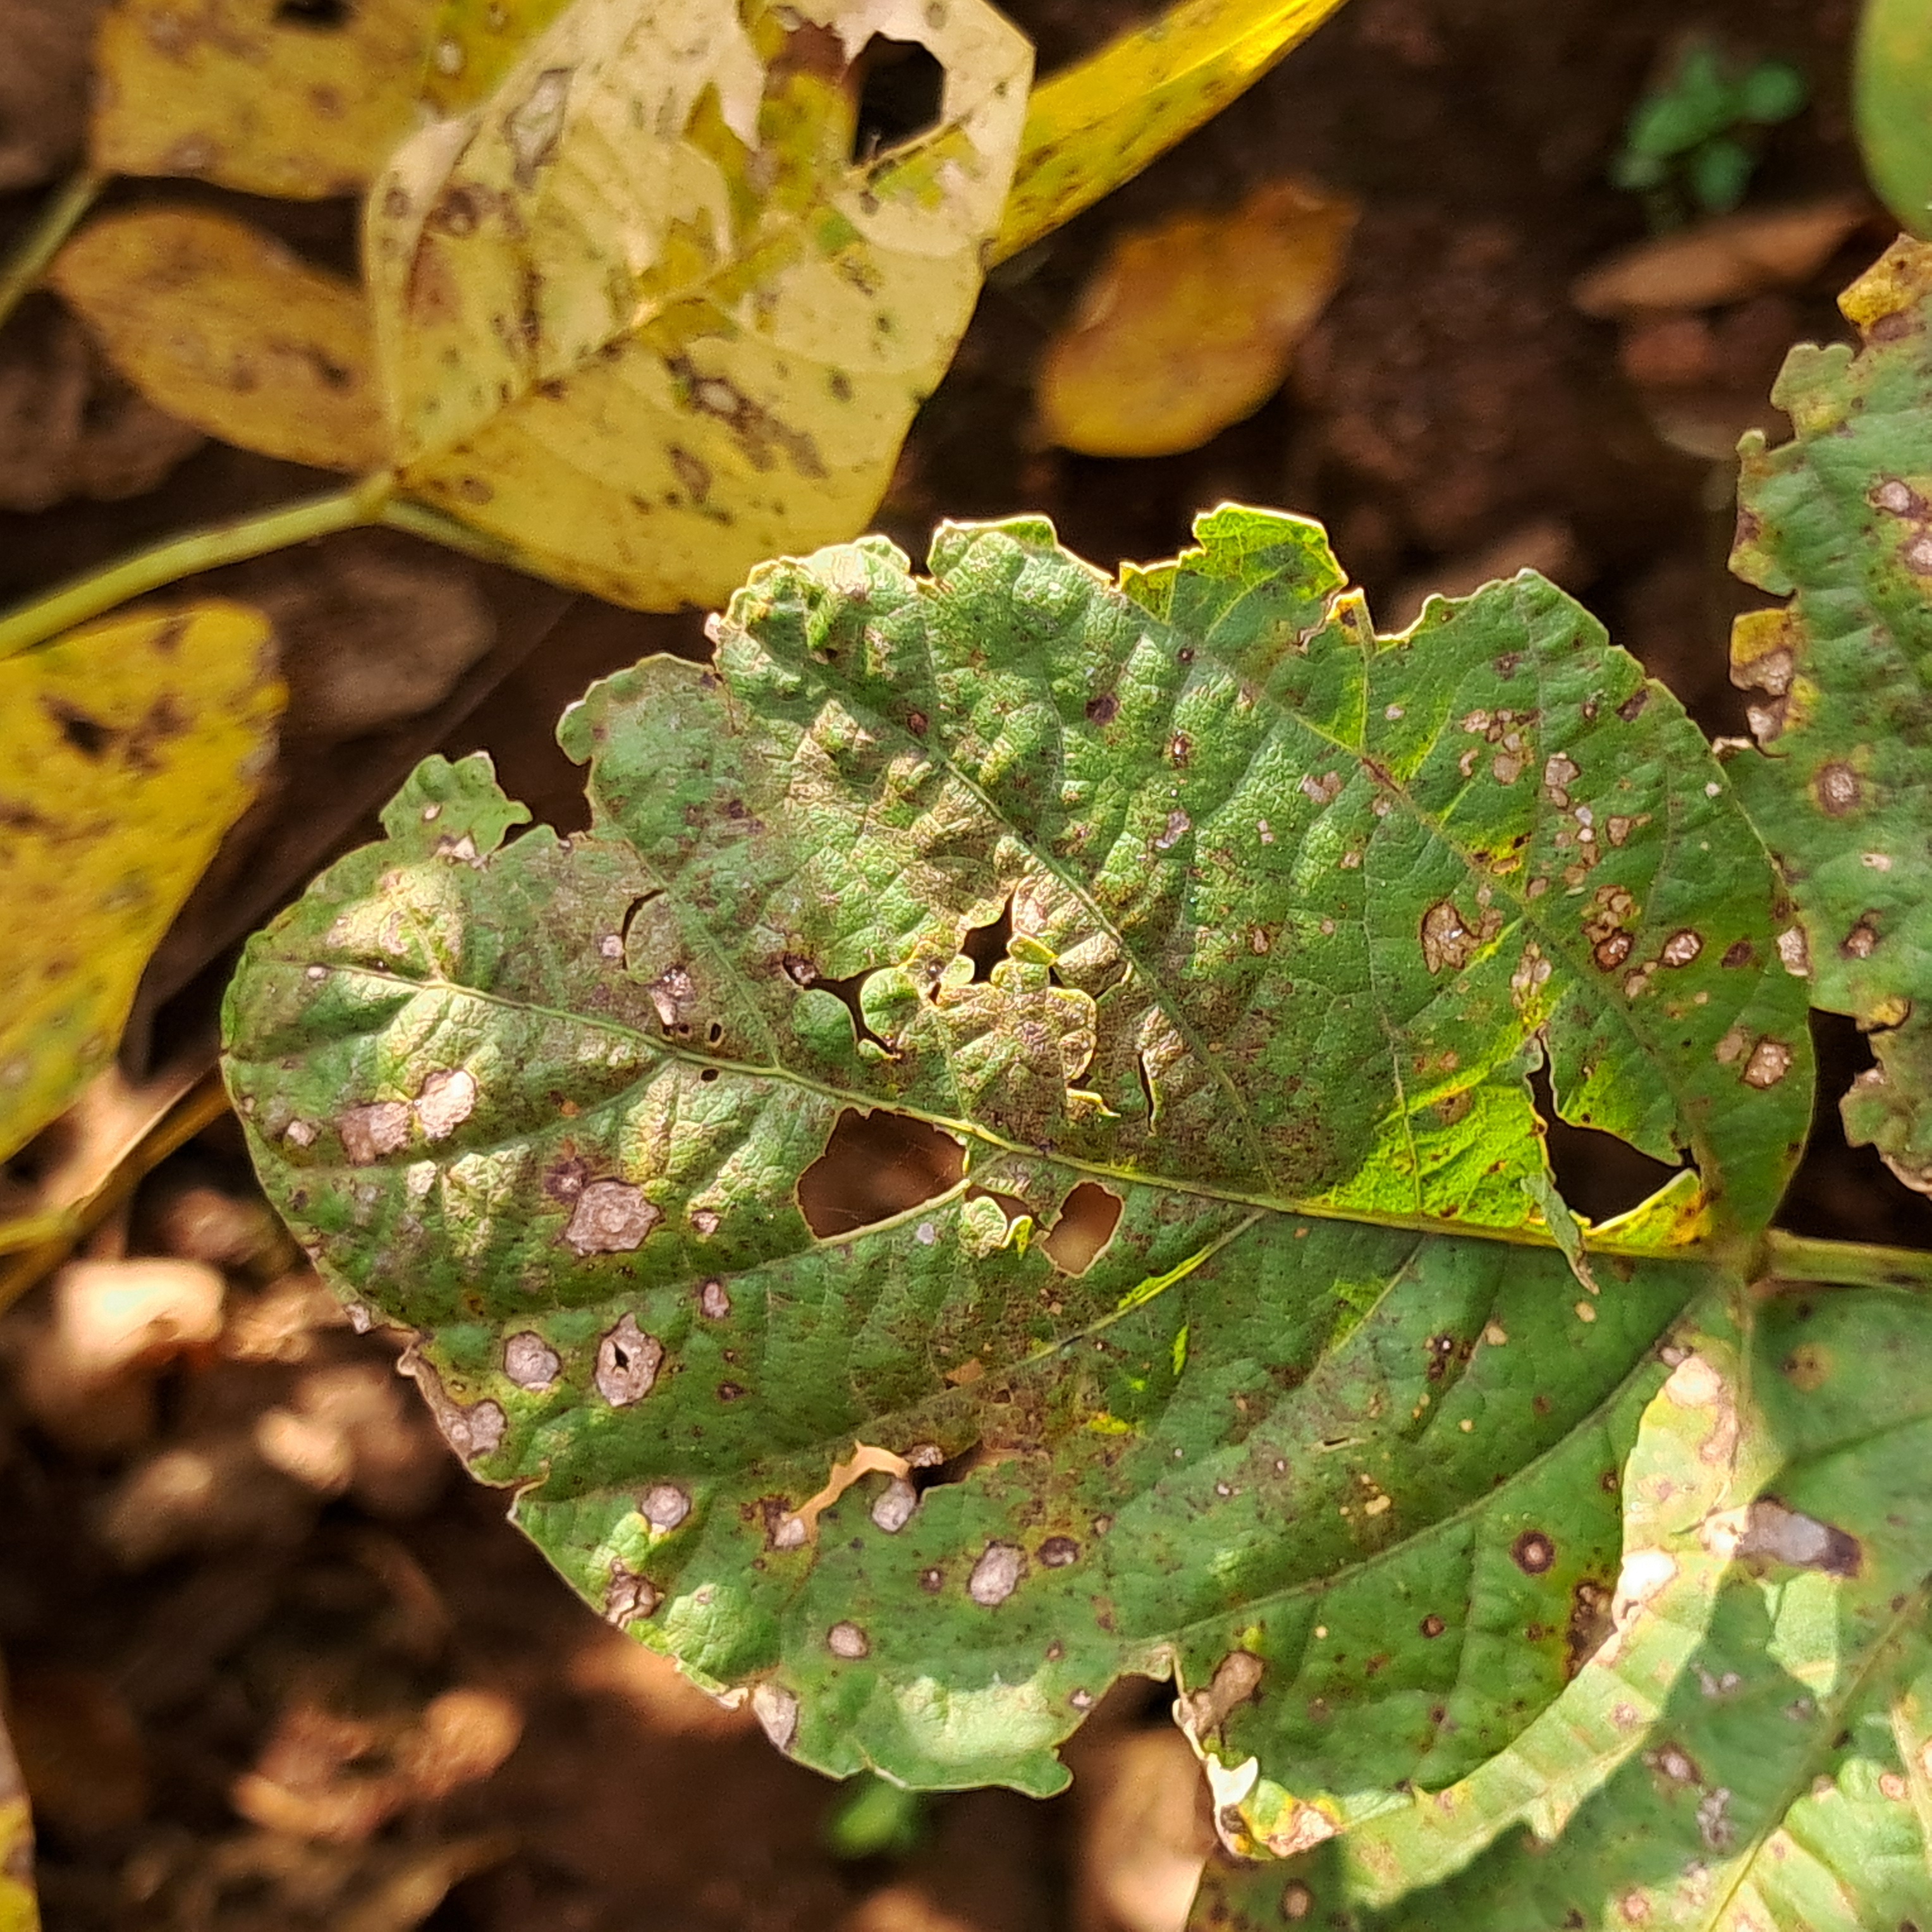
Label: Rust